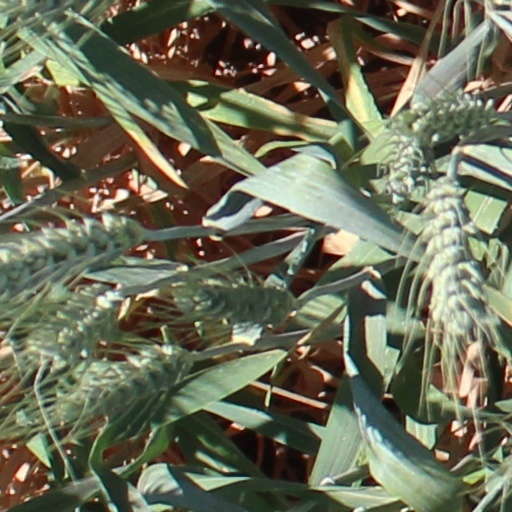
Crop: wheat